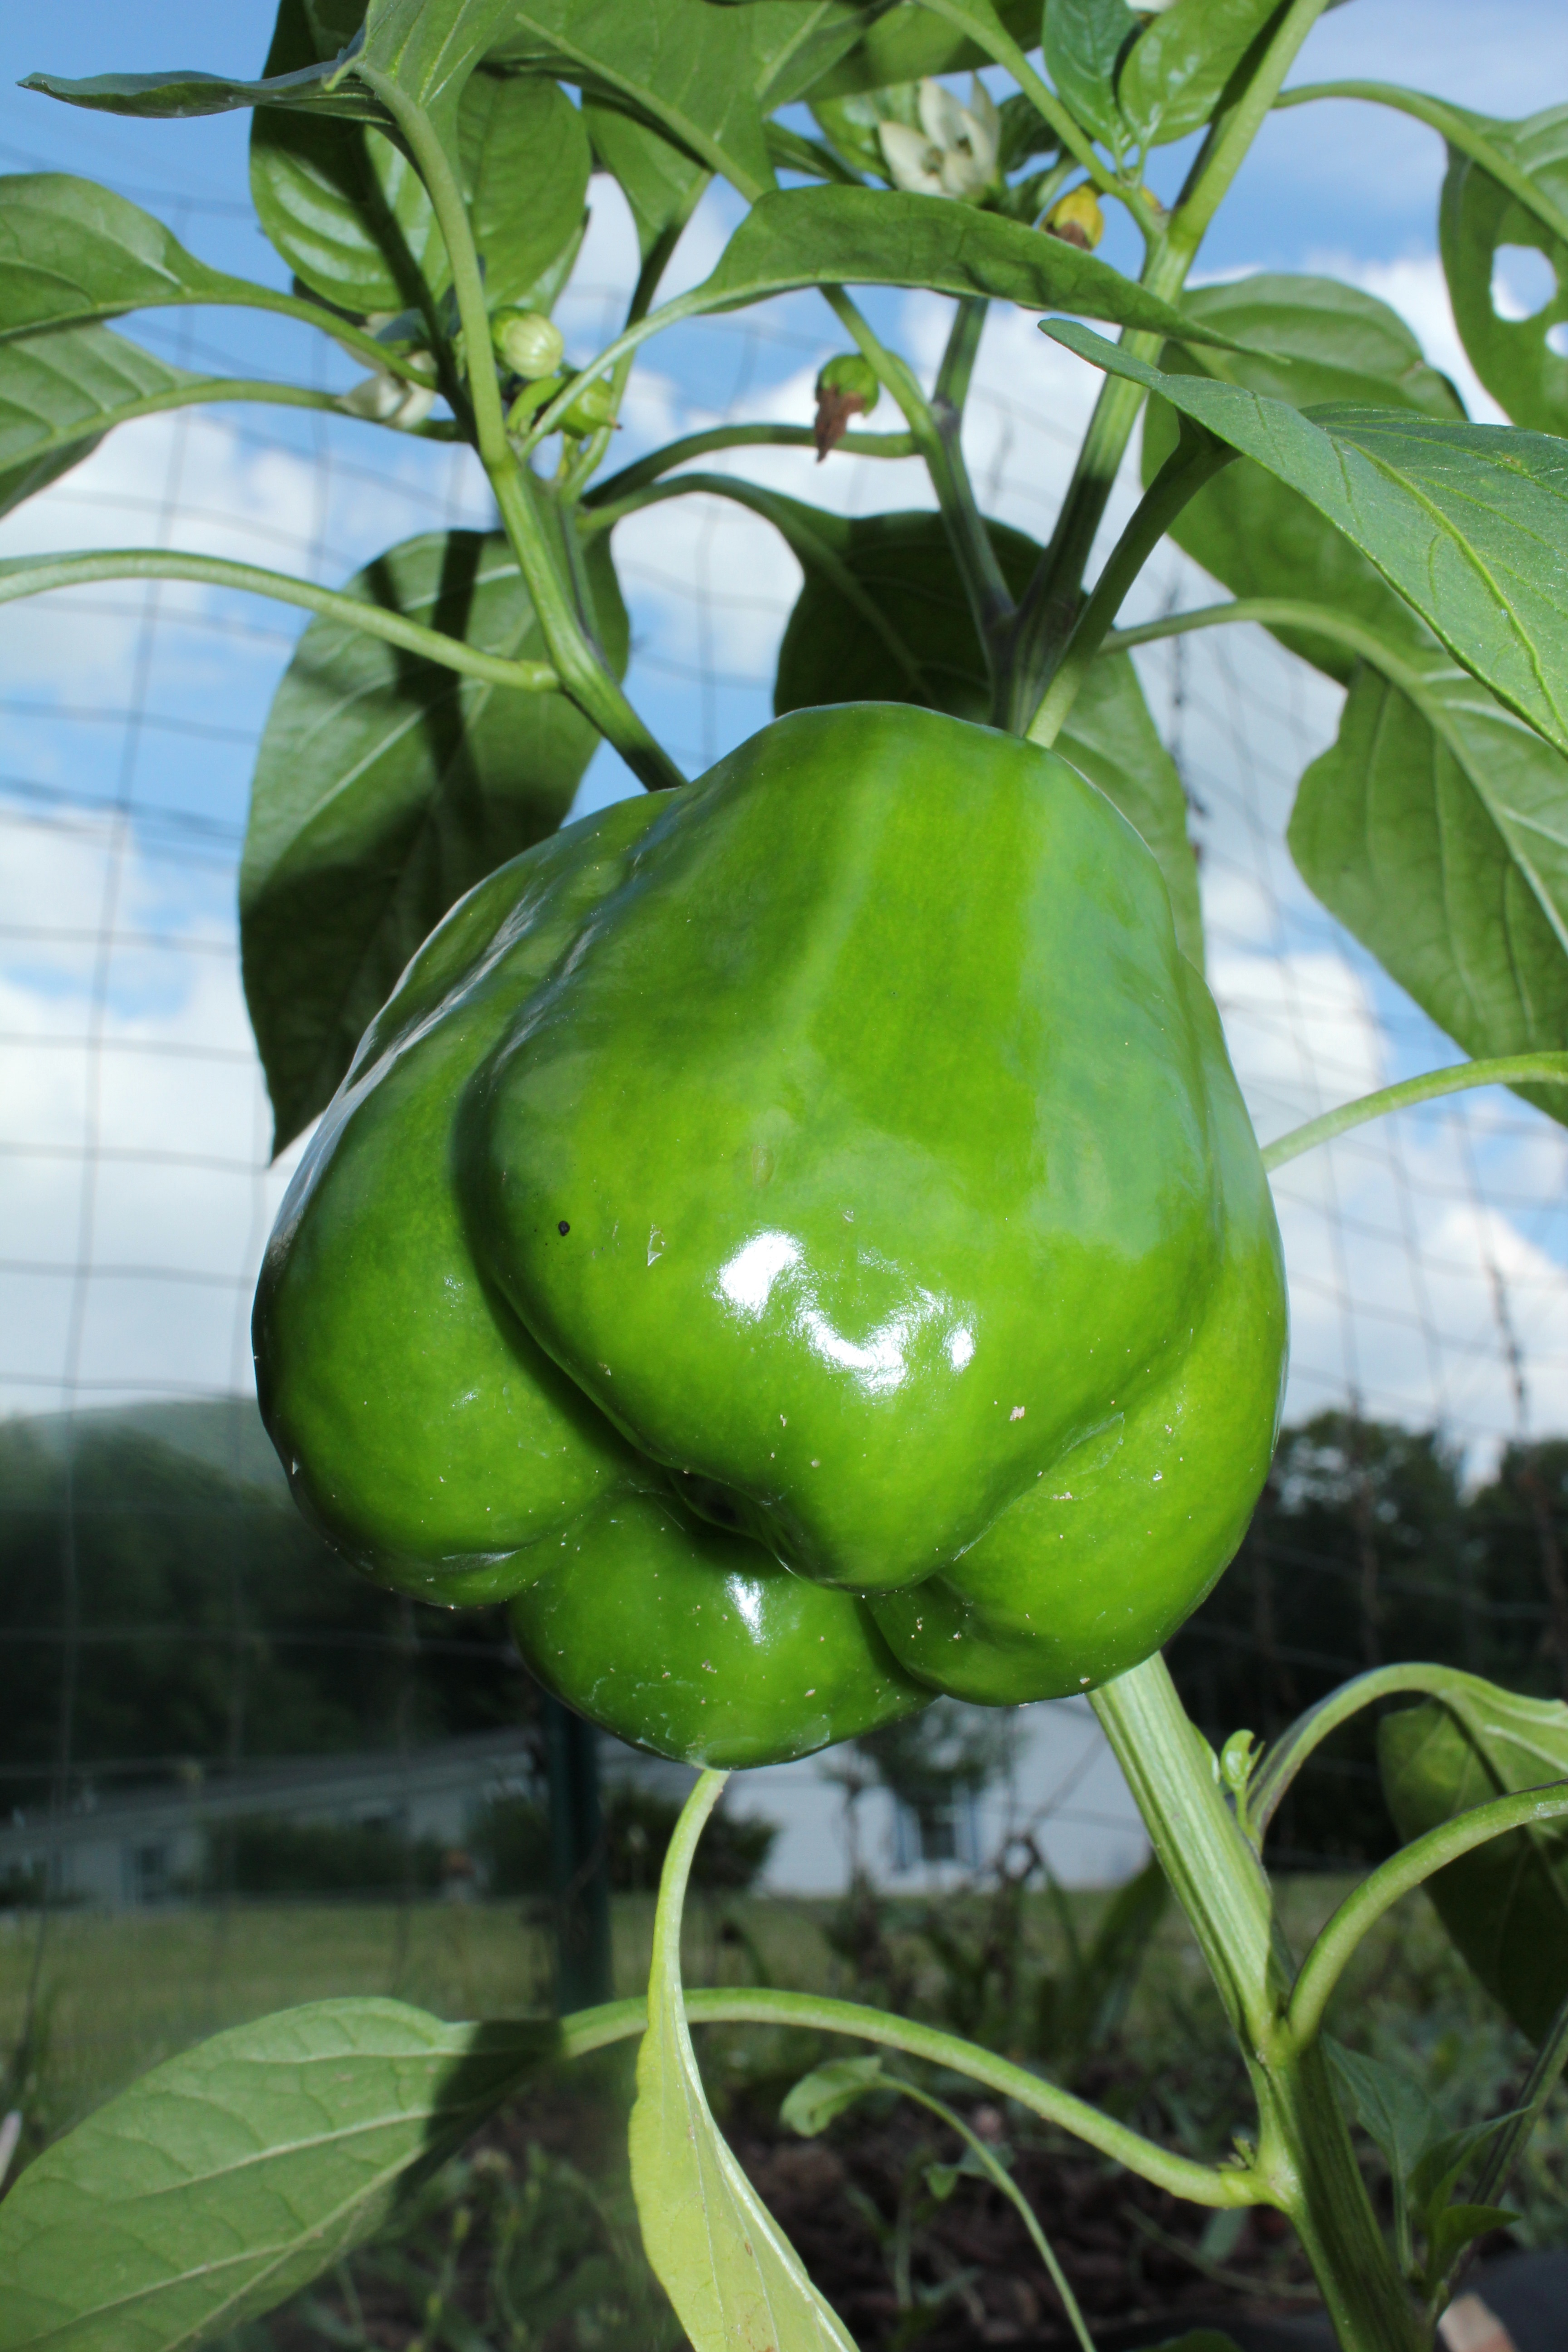
plant, fruit, flower, bell, food, green, pepper, produce, vegetable, color, fresh, garden, gourd, peppers, bell pepper, vegetarian, organic, flowering plant, chili pepper, land plant, bird's eye chili, bell peppers and chili peppers, habanero chili